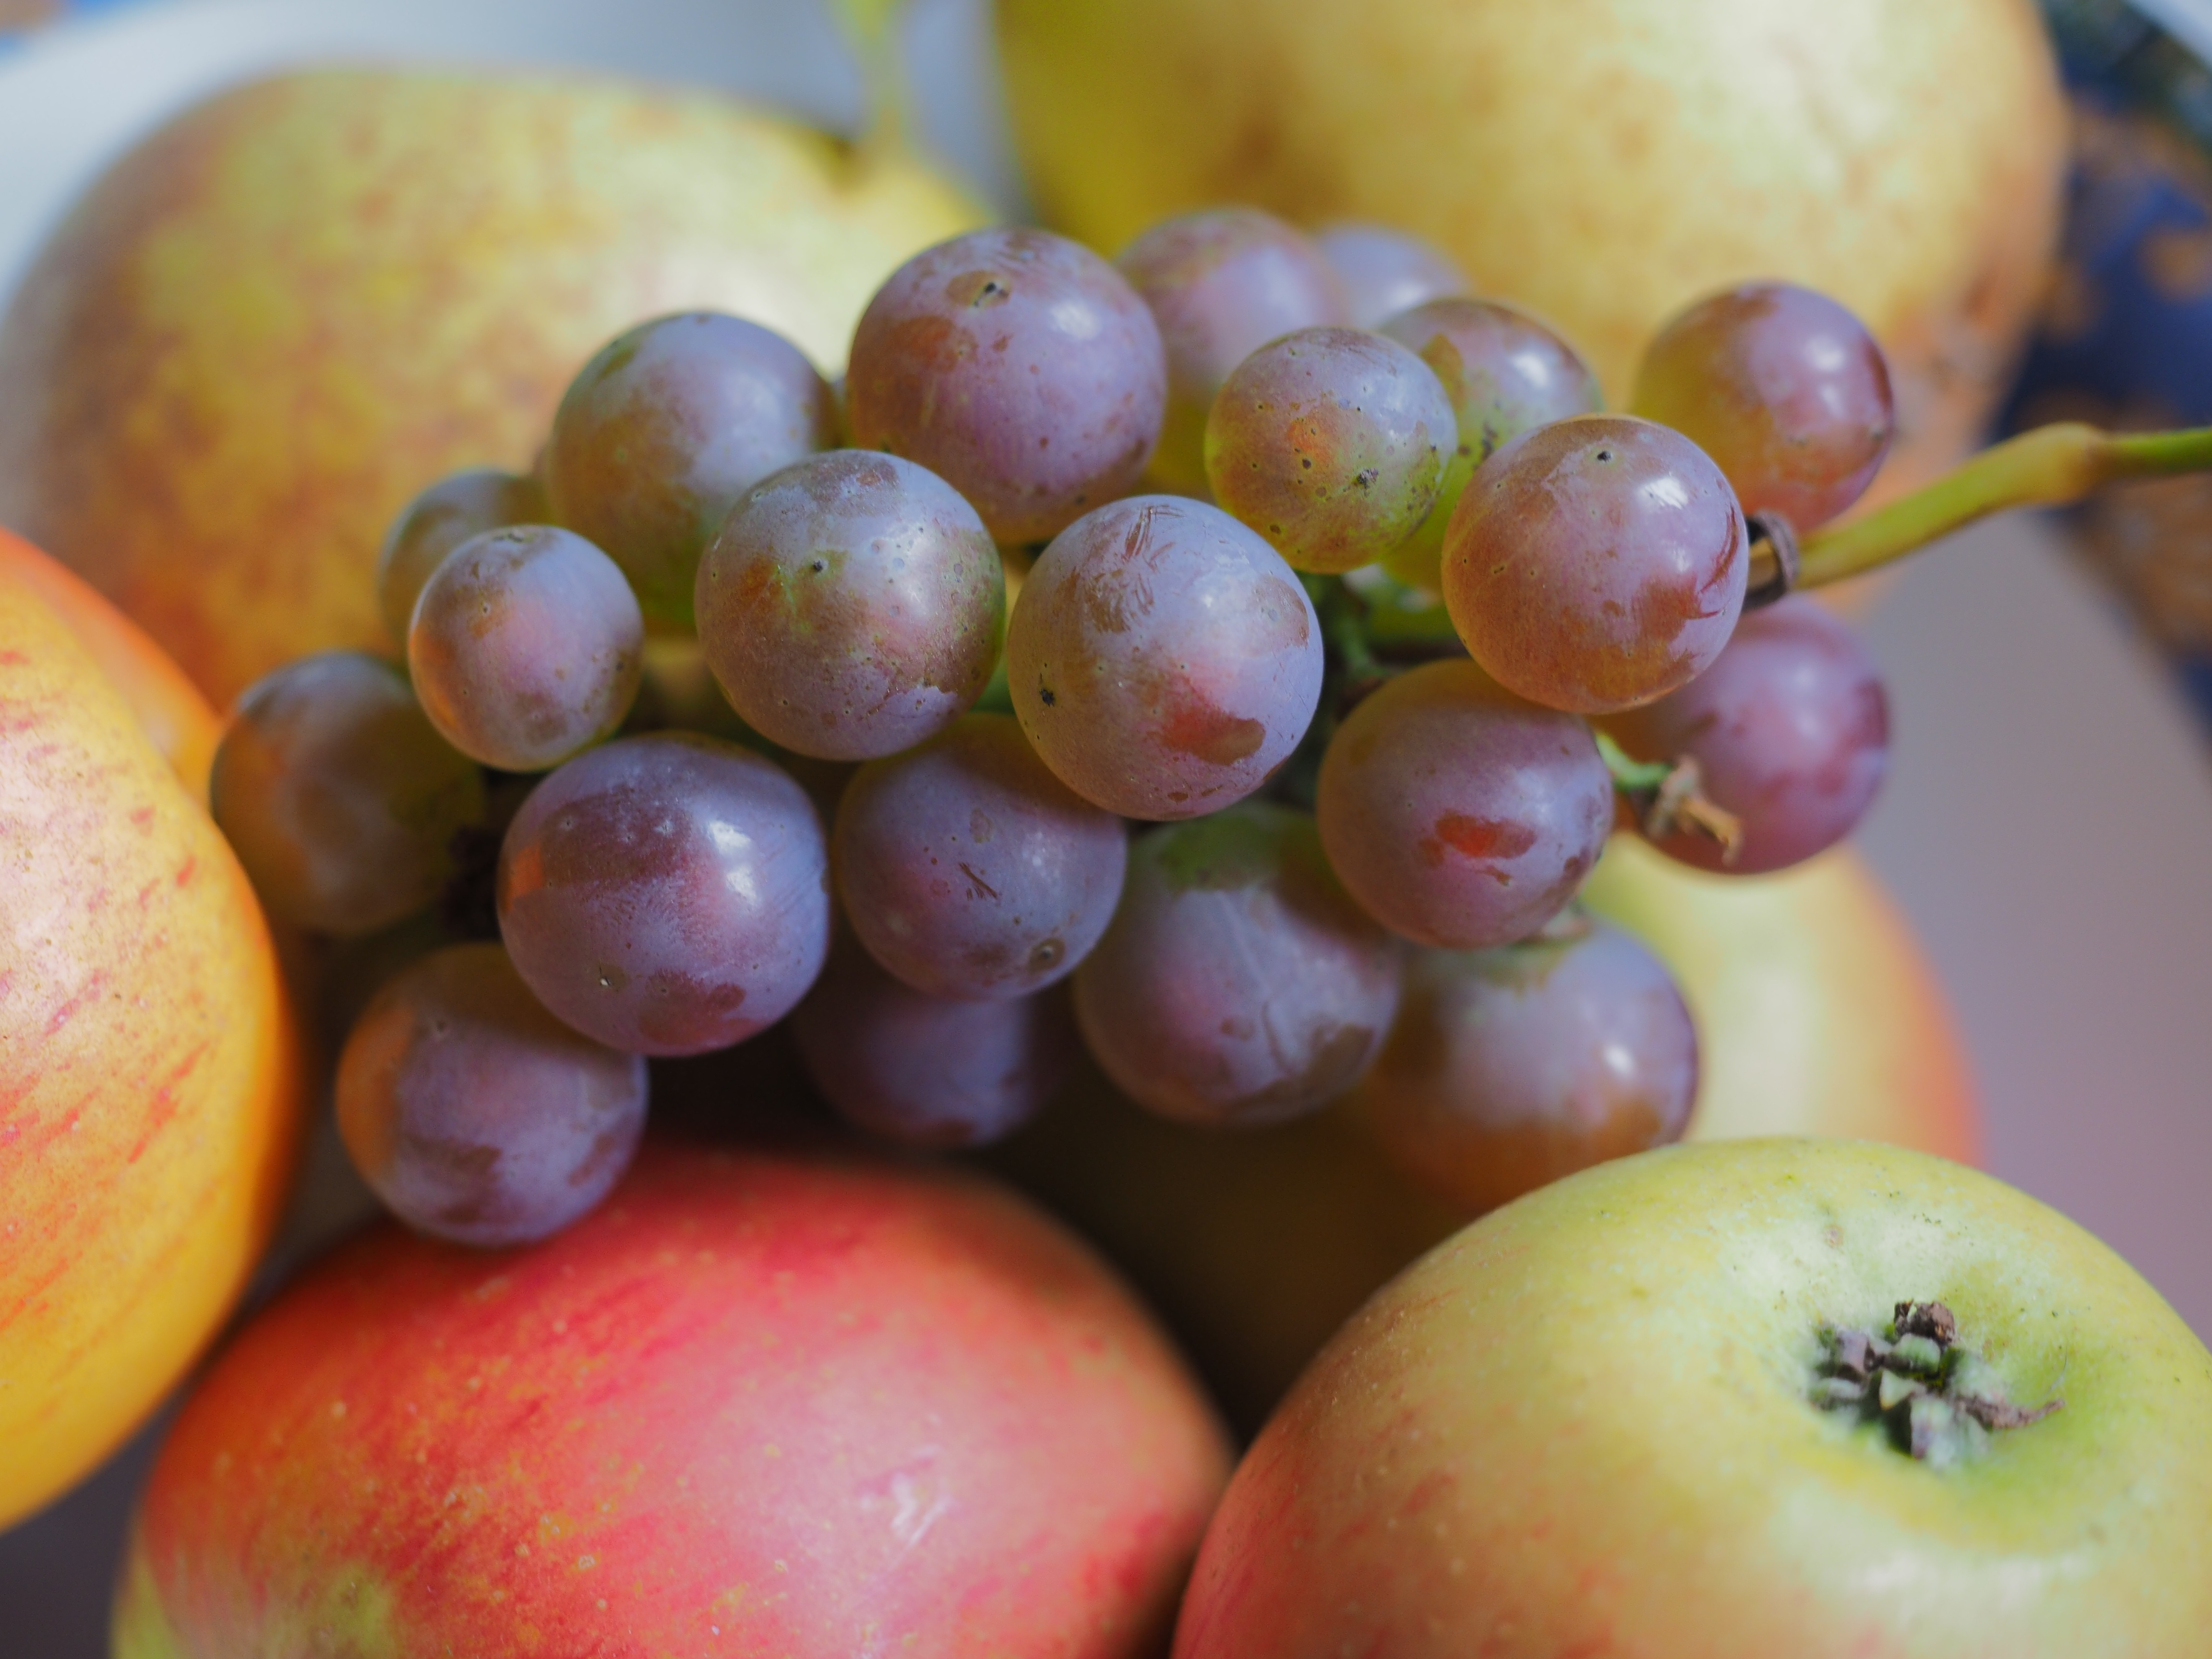
plant, fruit, sweet, food, green, produce, healthy, grapes, vitamins, flowering plant, land plant